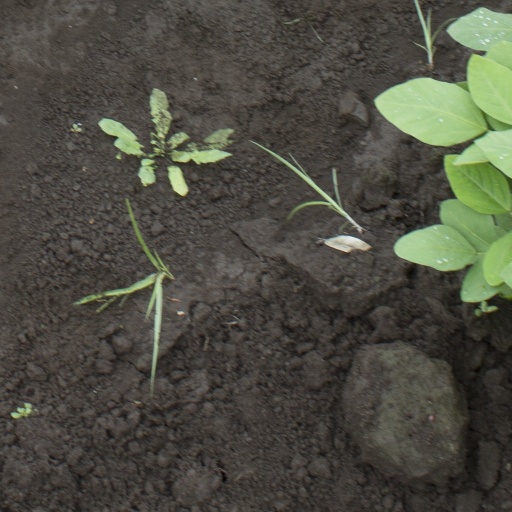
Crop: soybean